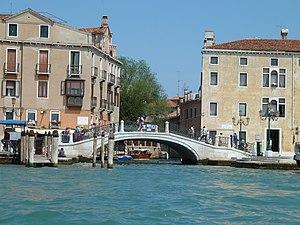
Ponte della ca di dio
Le rio de la Ca' di Dio est un canal de Venise dans le sestiere de Castello.